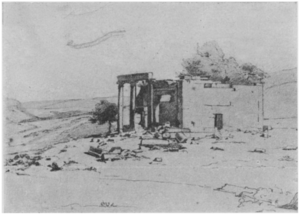
Le temple de Bziza, d’après un dessin de Monfort. Monfort decrit le temple: ""Trois colonnes d'ordre ionique précédant un pronaos, ornent encore la façade du petit temple. Il y en avait quatre autrefois... La porte, qui est toute sculptée, offre des dessins d'un bon goût. L'on avait fait anciennement une église de ce temple et pour cela sa forme avait été changée en ajoutant deux enfoncements demi-circulaires sur l'un des côtés... Les habitants célèbrent également l'office en cet endroit... Dans l'enceinte même du temple s'élève un grand chêne dont le feuillage, qui se voit de l'extérieur, contribue à rendre la ruine plus pittoresque."""